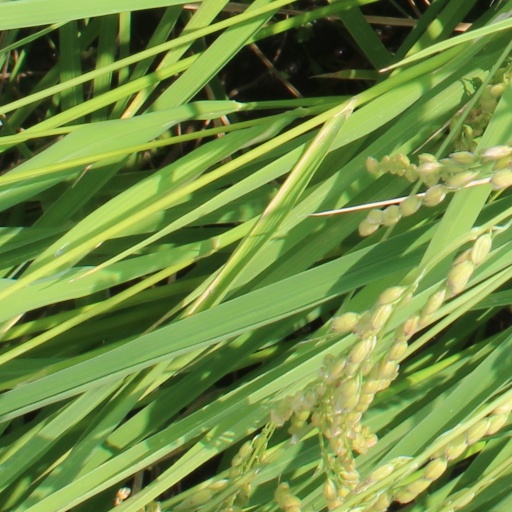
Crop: rice